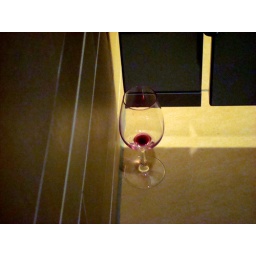
A classy lady left her wine glass in the Lufthansa Lounge ladies bathroom stall on the floor.